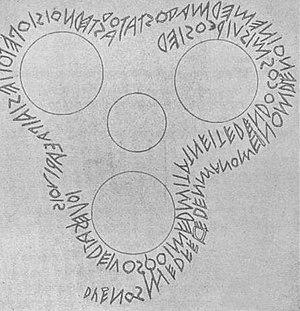
Cet article retrace rapidement l'histoire du latin.